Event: Ecuador Earthquake
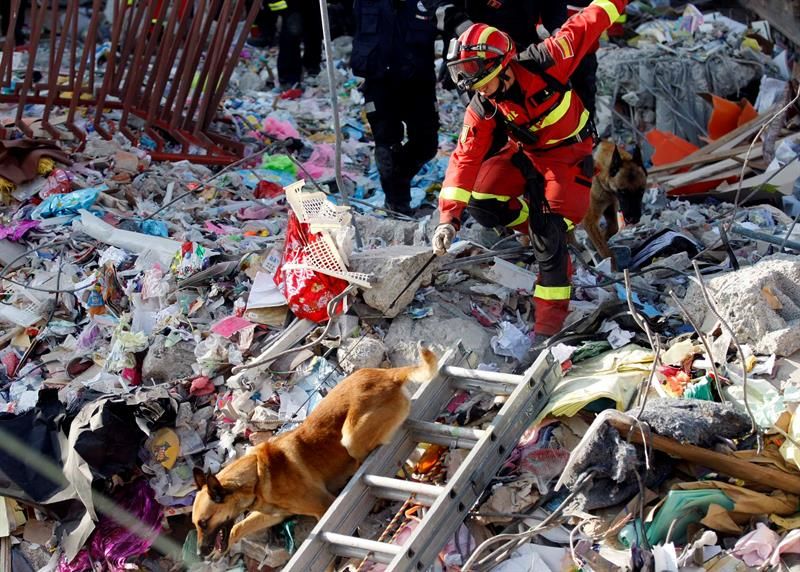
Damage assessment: damage